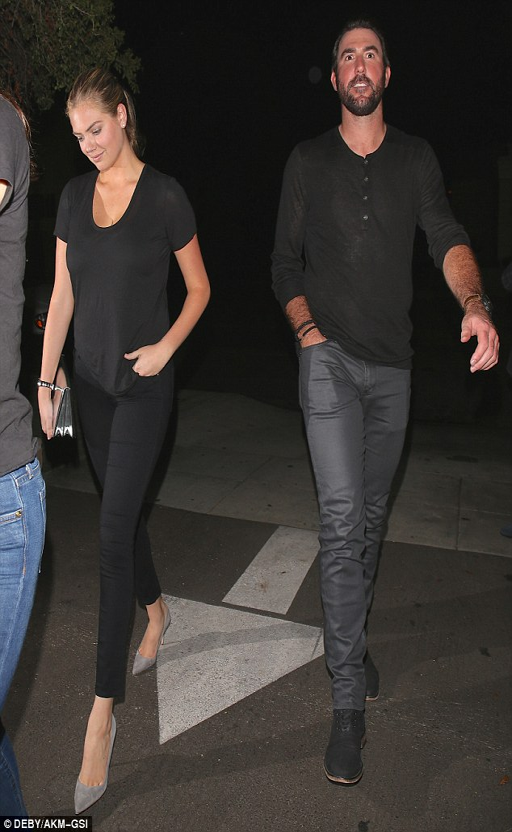
on the move : behind person came person who looked happy and relaxed in a black buttoned jersey , wet - look jeans and black leather shoes